Mikuláš Klimčák

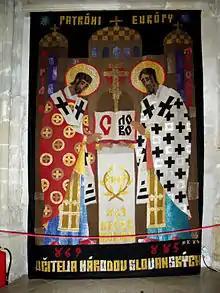
Tapestry of Ss. Cyril and Methodius

In 2003, Klimčák was awarded the Fra Angelico Award from the Council for Science, Education and Culture of the Conference of Bishops of Slovakia.